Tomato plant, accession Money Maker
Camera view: horizontal (90 deg, fisheye); turntable rotation: 0 degrees
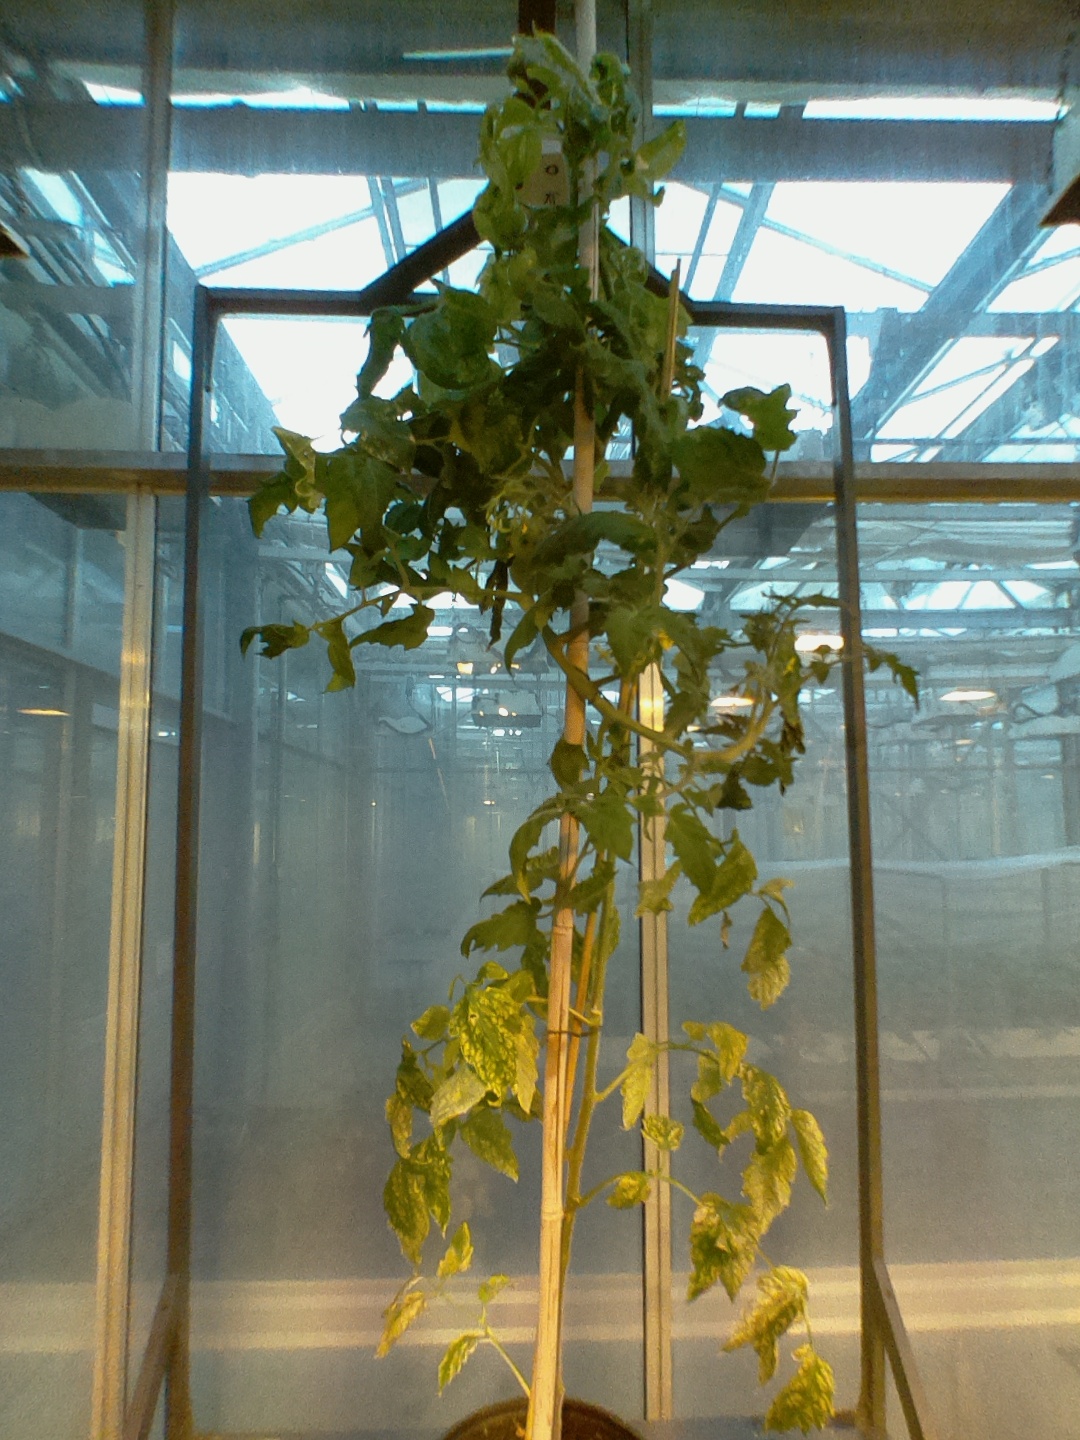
BBCH growth stage 79: 90% -100% of final fruit size